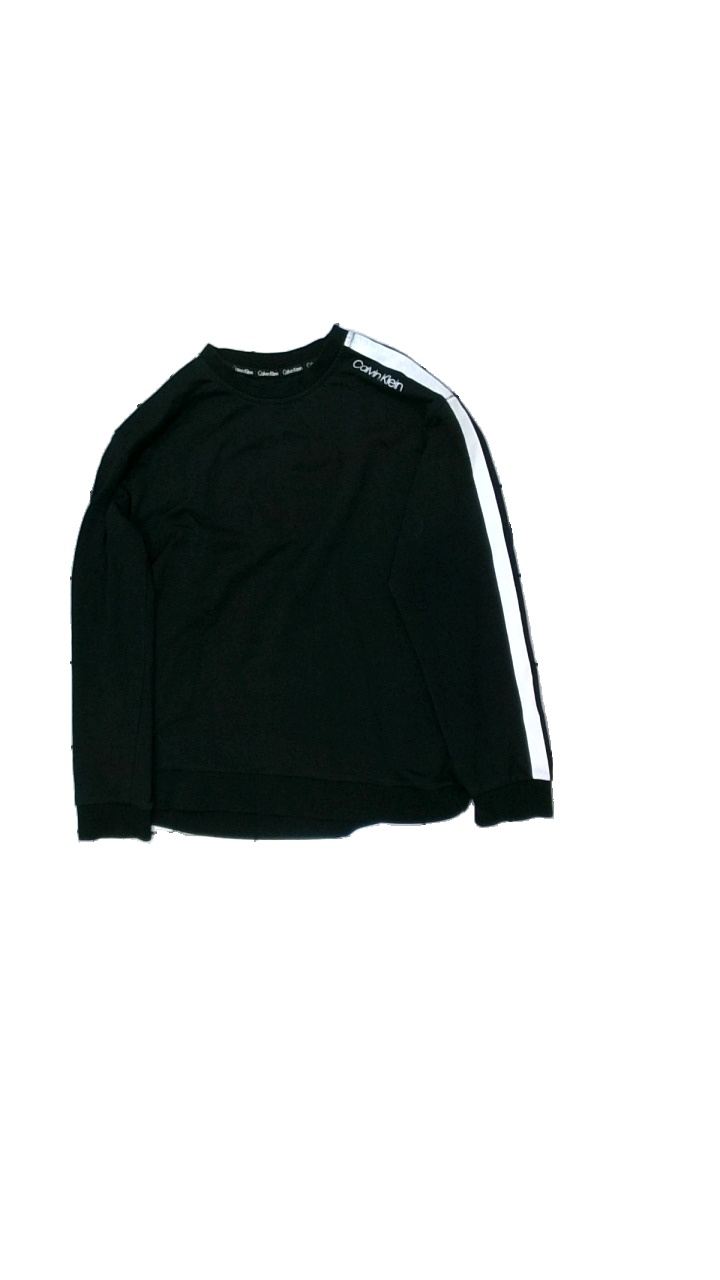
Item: Sweater (Ladies)
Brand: Calvin Klein
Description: sweater med tryck
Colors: Black, White
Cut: C-collar
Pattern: Logo print
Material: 62% bomull 38% polyester
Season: All
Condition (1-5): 3
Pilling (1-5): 3
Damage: urtvättat och nopprigt
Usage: Export
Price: <50